Luggenemenener

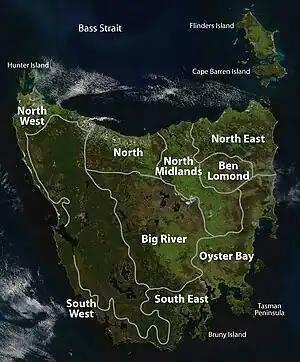

Following the slaughter of her People, Batman apprehended Luggenemenener and Rolepana, as well as two severely injured persons. Batman's style is defined in a letter to the local police magistrate: